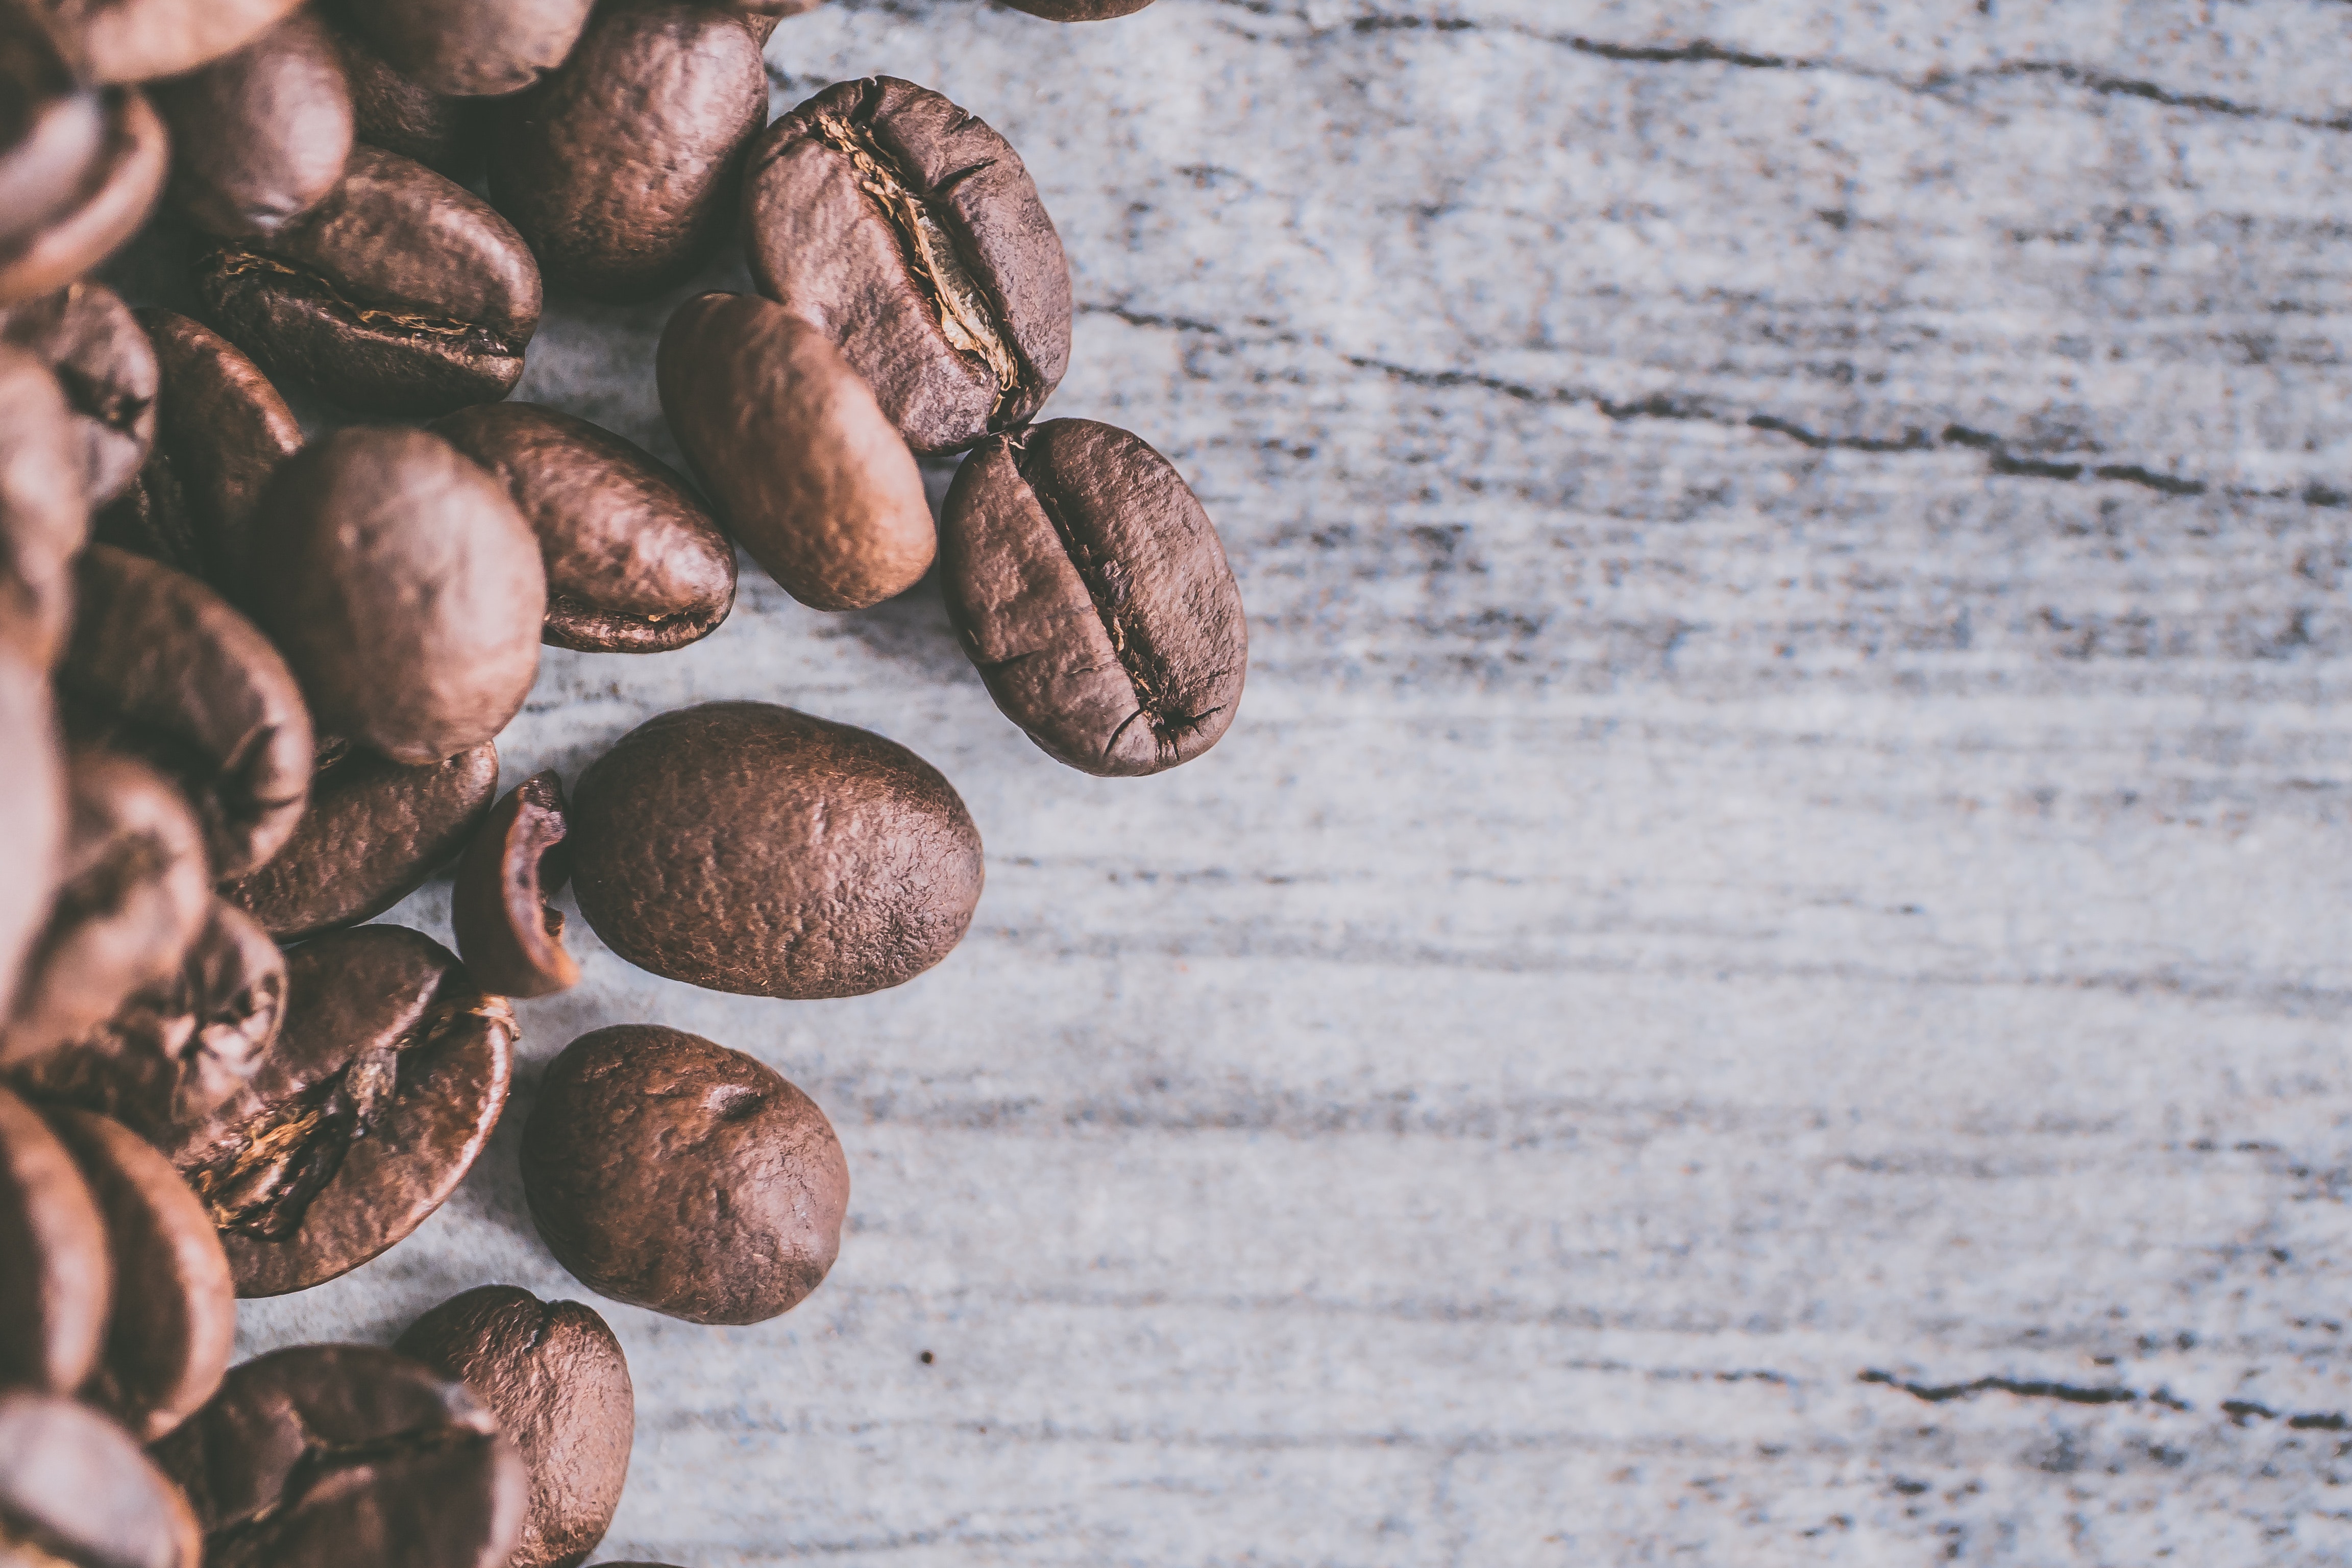
caffeine, tree, plant, bean, photography, still life photography, nut, attalea speciosa, nuts seeds